Hoagy Carmichael

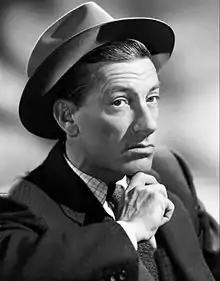
Carmichael ca. 1953 hosting "Saturday Night Revue", a summer replacement television show for "Your Show of Shows"

In the early 1950s, variety shows were particularly popular on television. Carmichael's most notable appearance was as the host of "Saturday Night Review" in June 1953, a summer replacement series for "Your Show of Shows". He was also a regular cast member in the first season of NBC's western TV series "Laramie" (1959–63), playing the character role of Jonesy the ranch hand.